Rodderberg

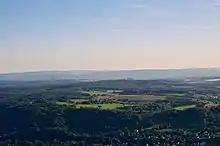

The Rodderberg is an extinct volcano in the east of the municipality of Wachtberg near Bonn, Germany. The last eruption was 250,000 years ago.